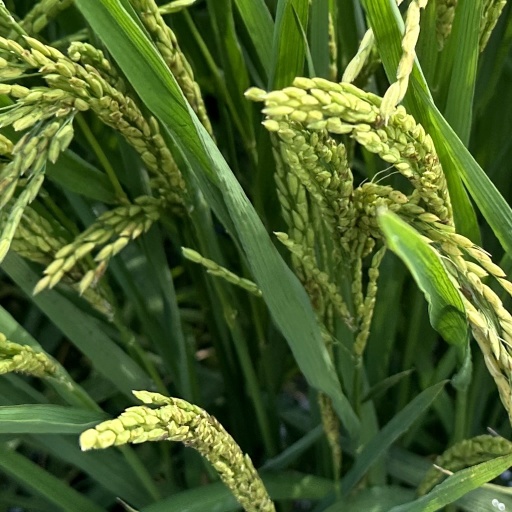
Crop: rice